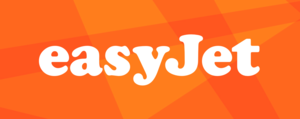
EasyJet
easyJet er Europas næststørste lavprisflyselskab efter Ryanair, målt i antallet af passagerer, og havde i 2012 58,4 mio. passagerer. EasyJet har dog en større omsætning end Ryanair. Selskabet betjener over 100 forskellige lufthavne.